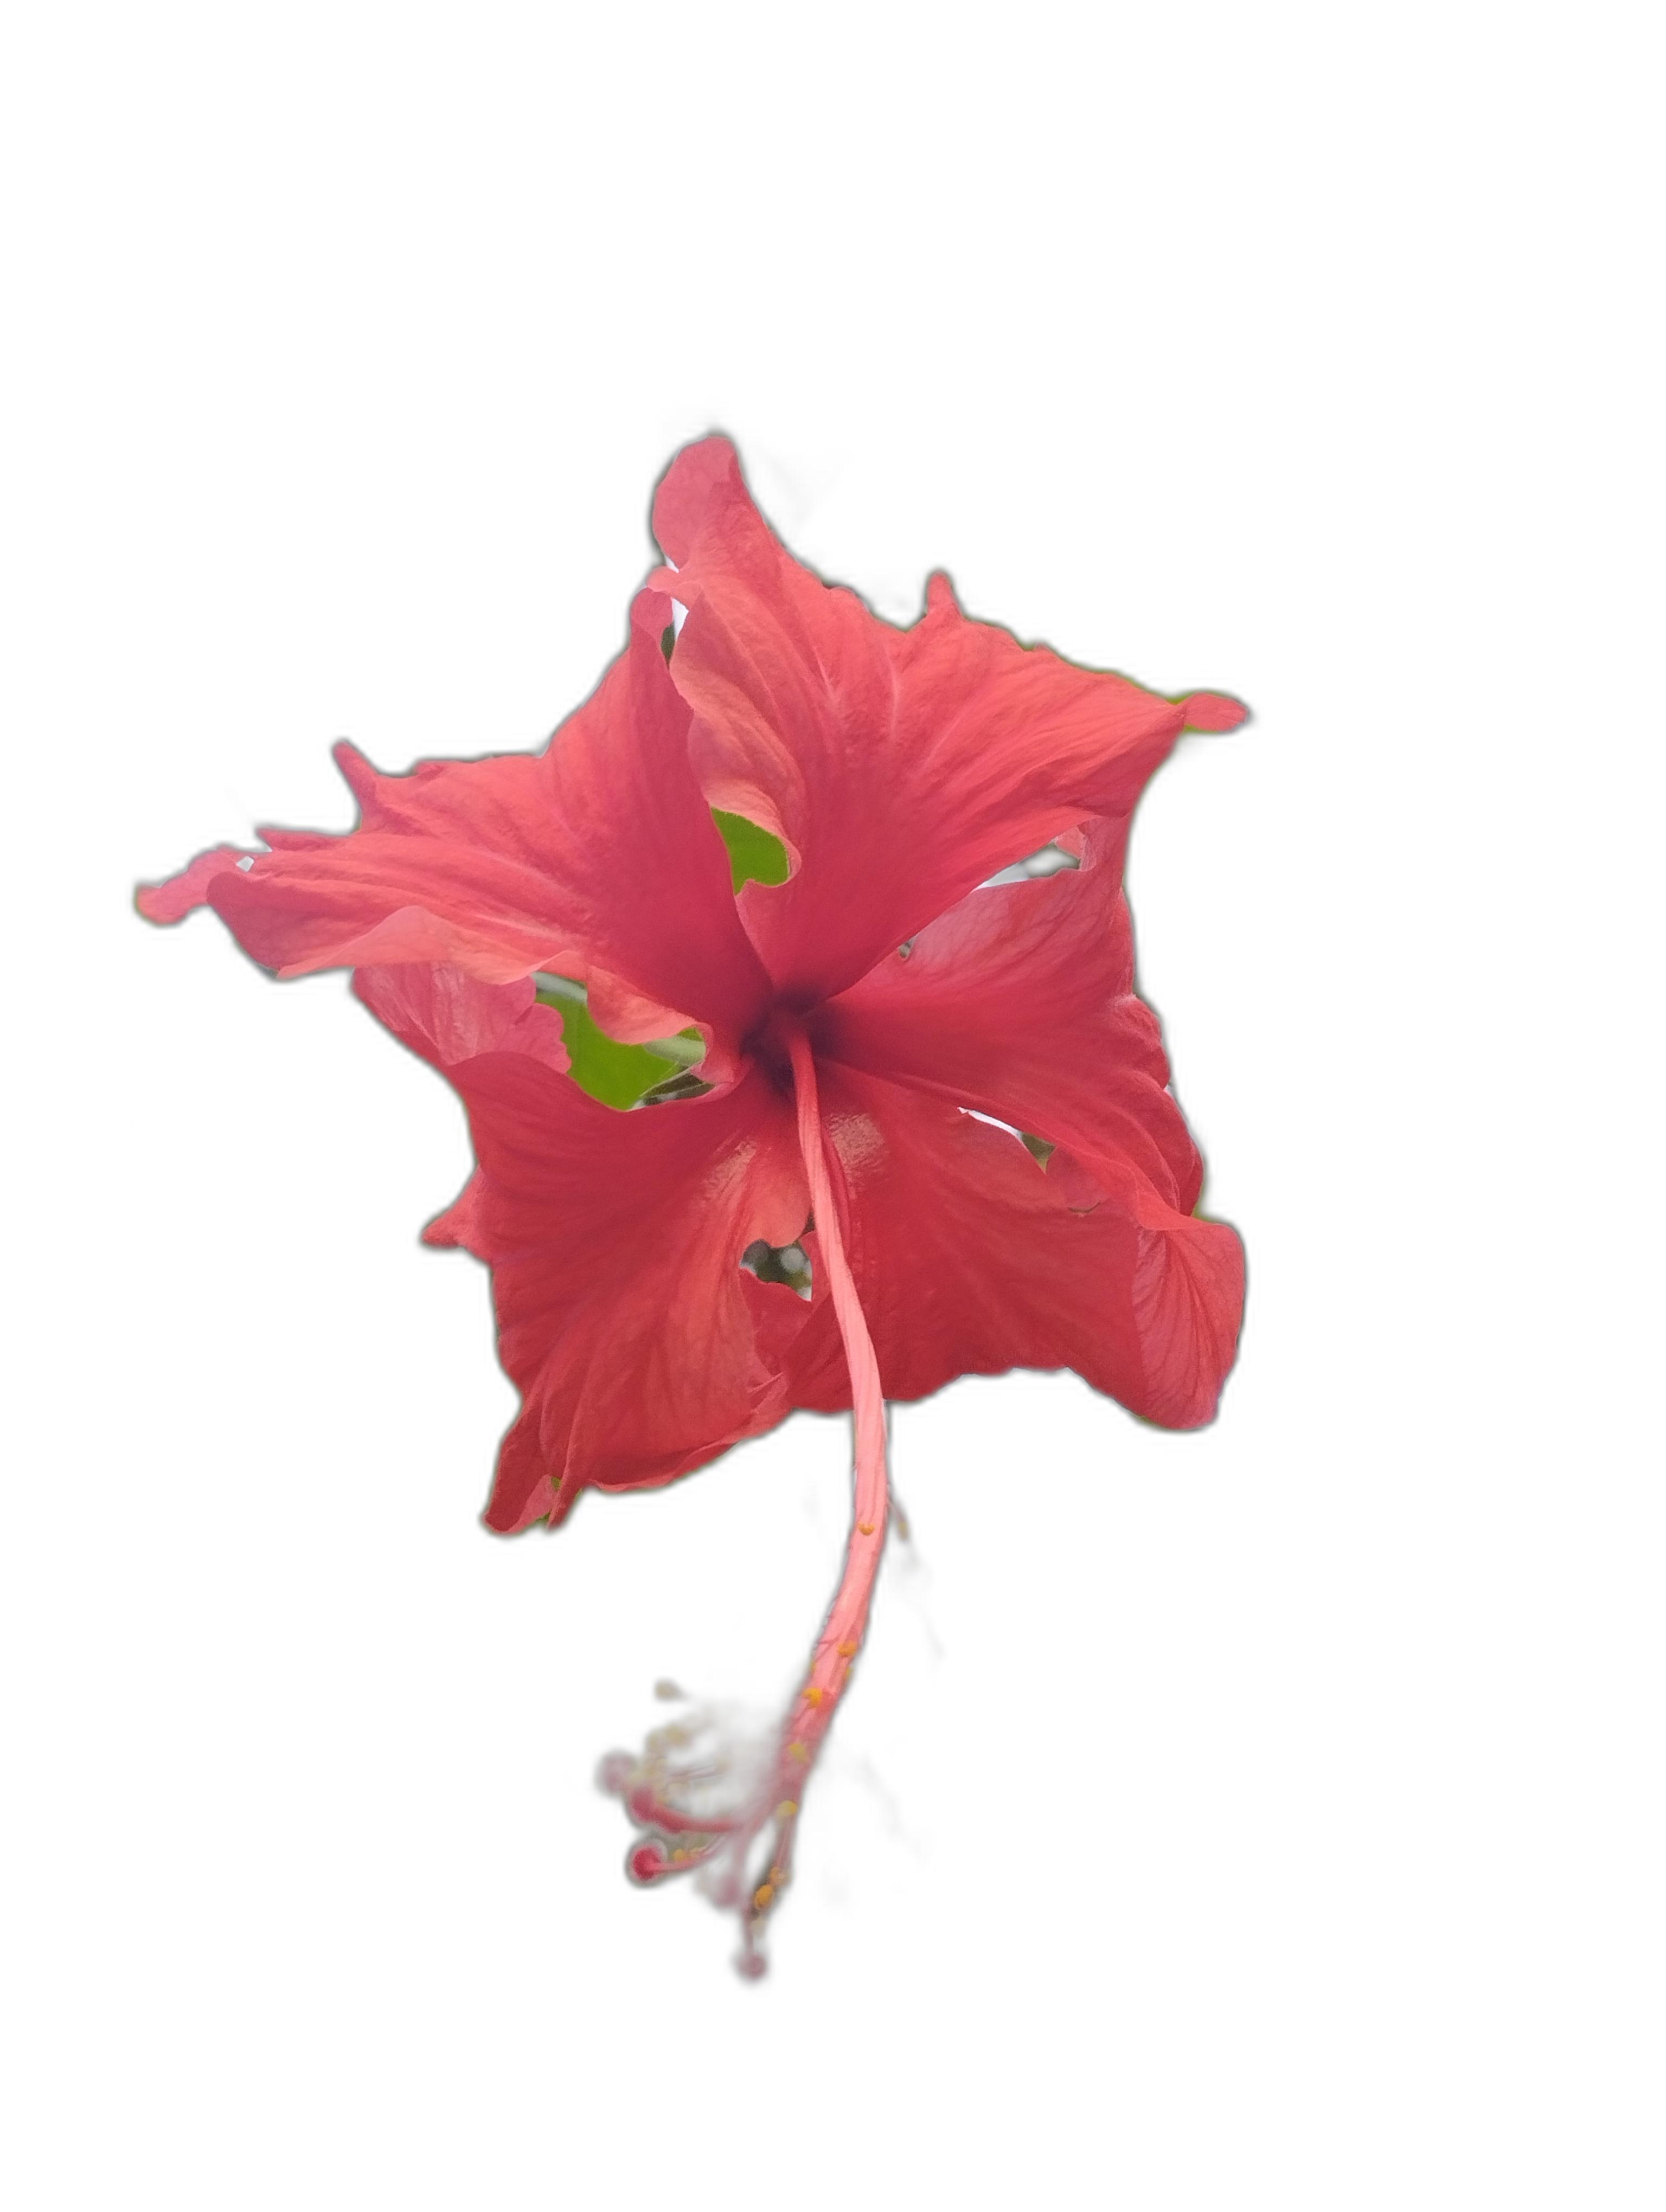
Label: Hibiscus